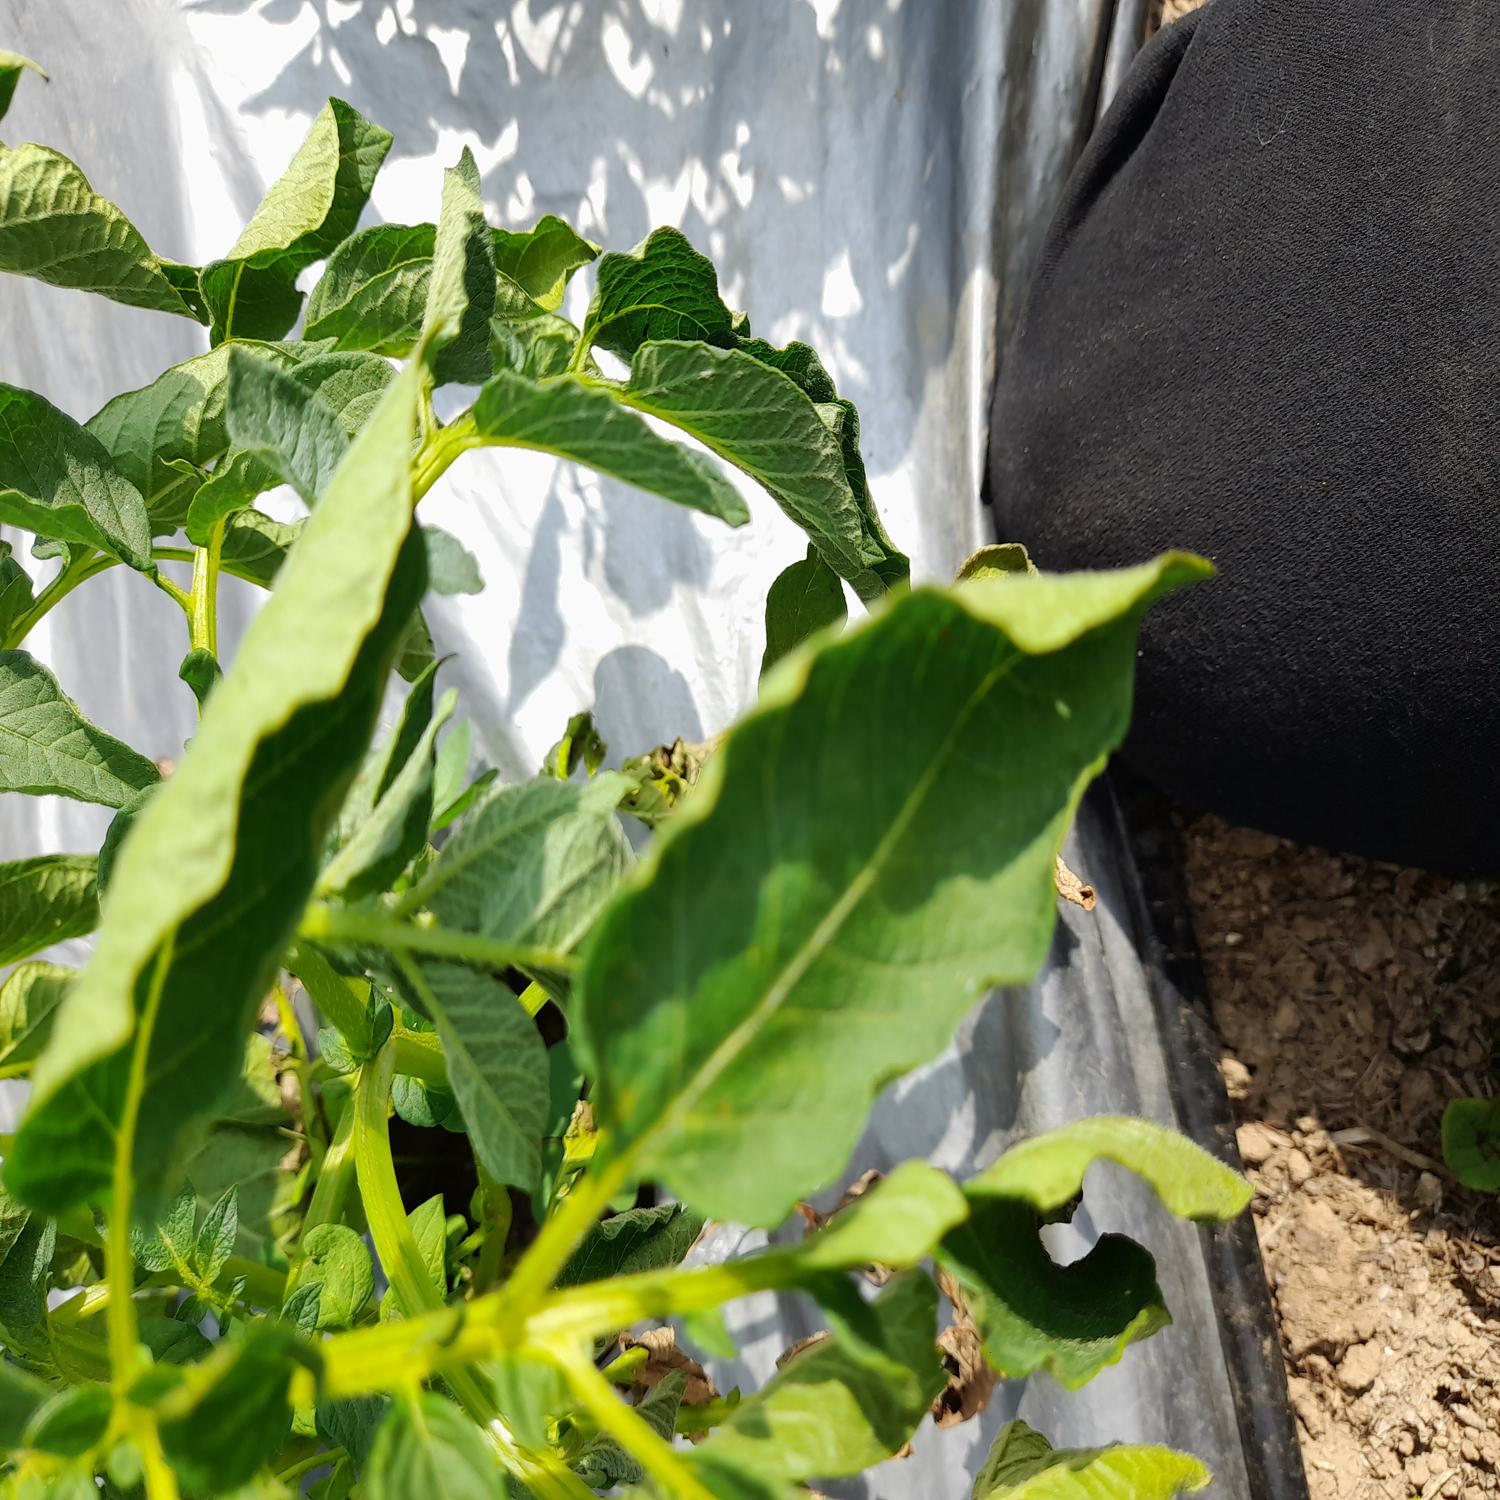
Etiqueta: Pudricion_Parda